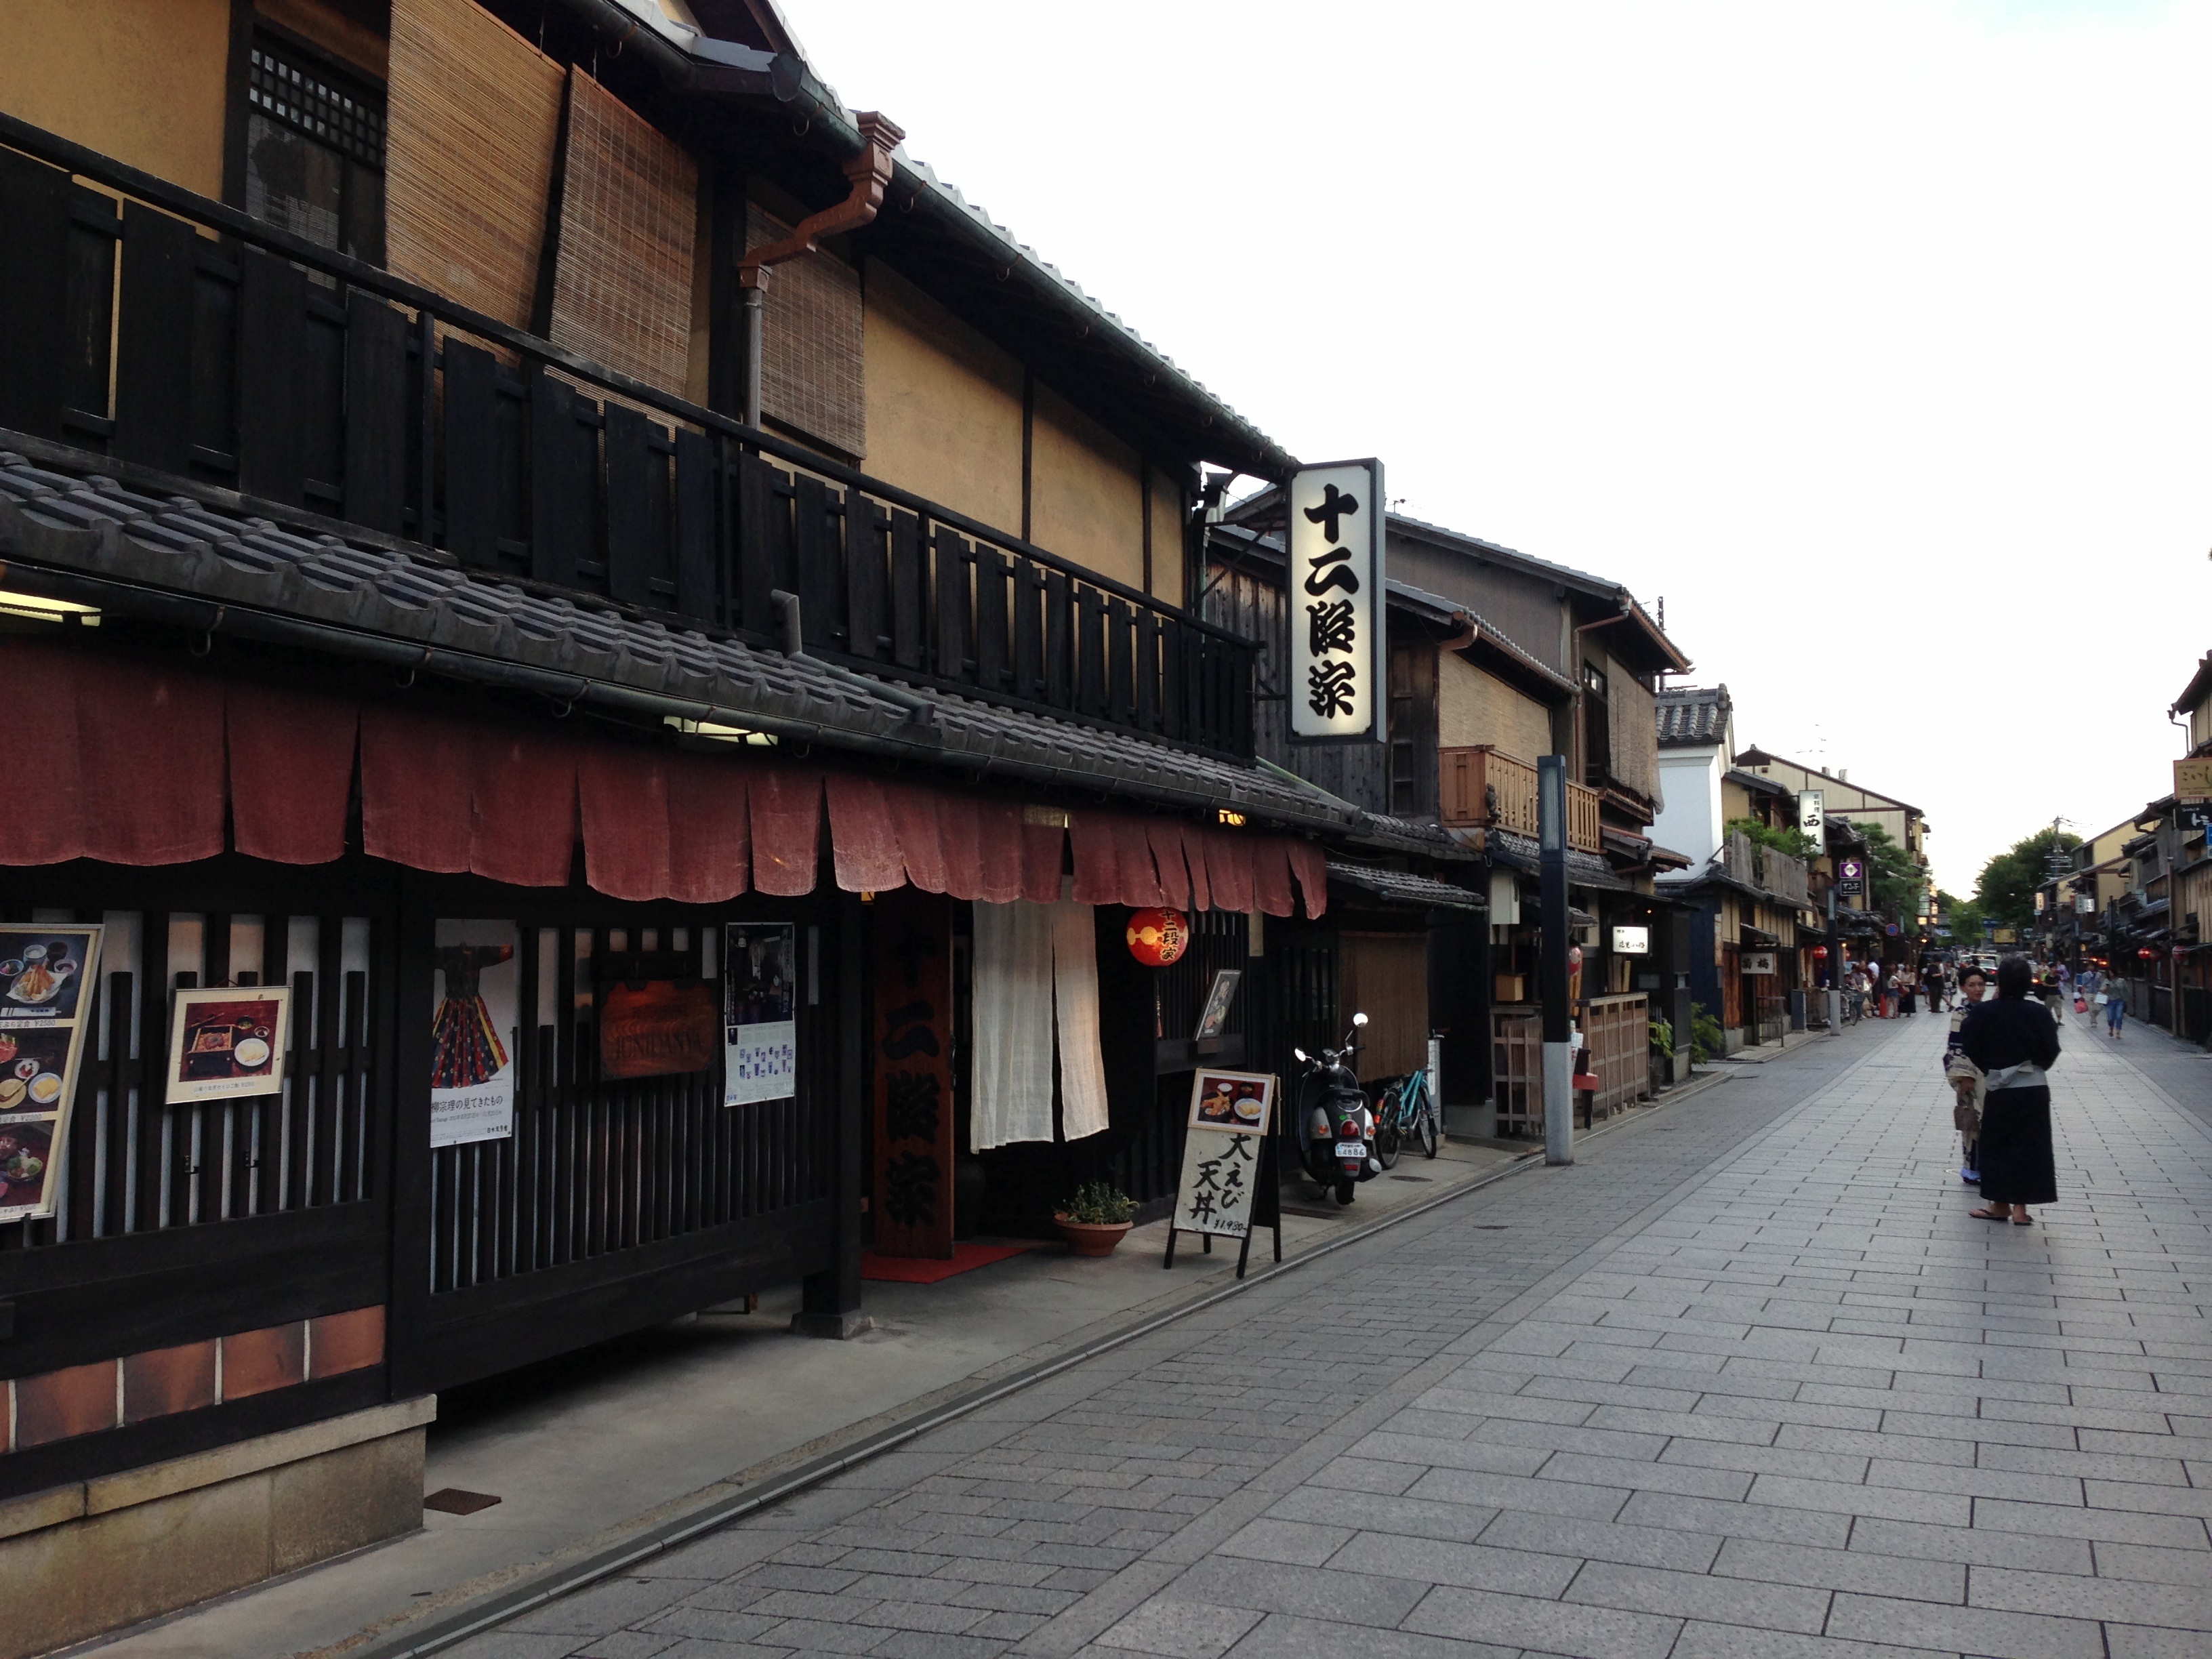
pedestrian, road, street, town, alley, city, downtown, transport, japan, lane, public transport, infrastructure, kyoto, japanese style, neighbourhood, japan house, residential area, human settlement